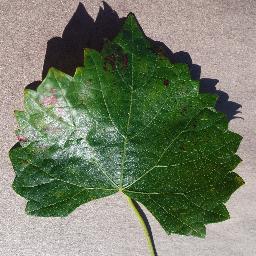
Label: Grape___Esca_(Black_Measles)